James Reason

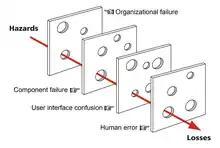
Swiss cheese model of accident causation with example barrier layers

Among his many contributions is the introduction of the Swiss cheese model, a conceptual framework for the description of accidents based on the notion that accidents will happen only if multiple barriers fail, thus creating a path from an initiating cause to the ultimate, unwanted consequences, such as harm to people, assets, the environment, etc. Reason also described the first fully developed theory of a just culture in his 1997 book, "Managing the Risks of Organizational Accidents."